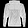
Label: Coat